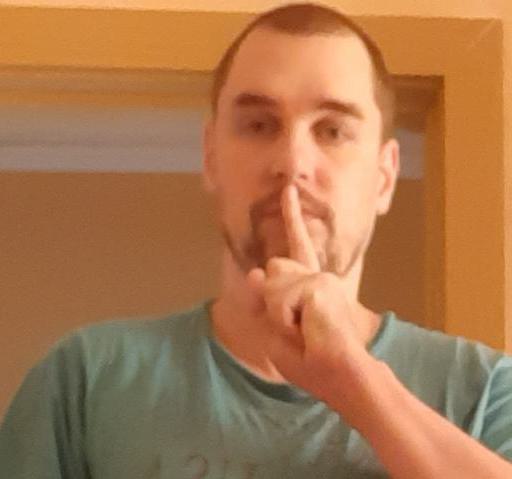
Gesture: mute